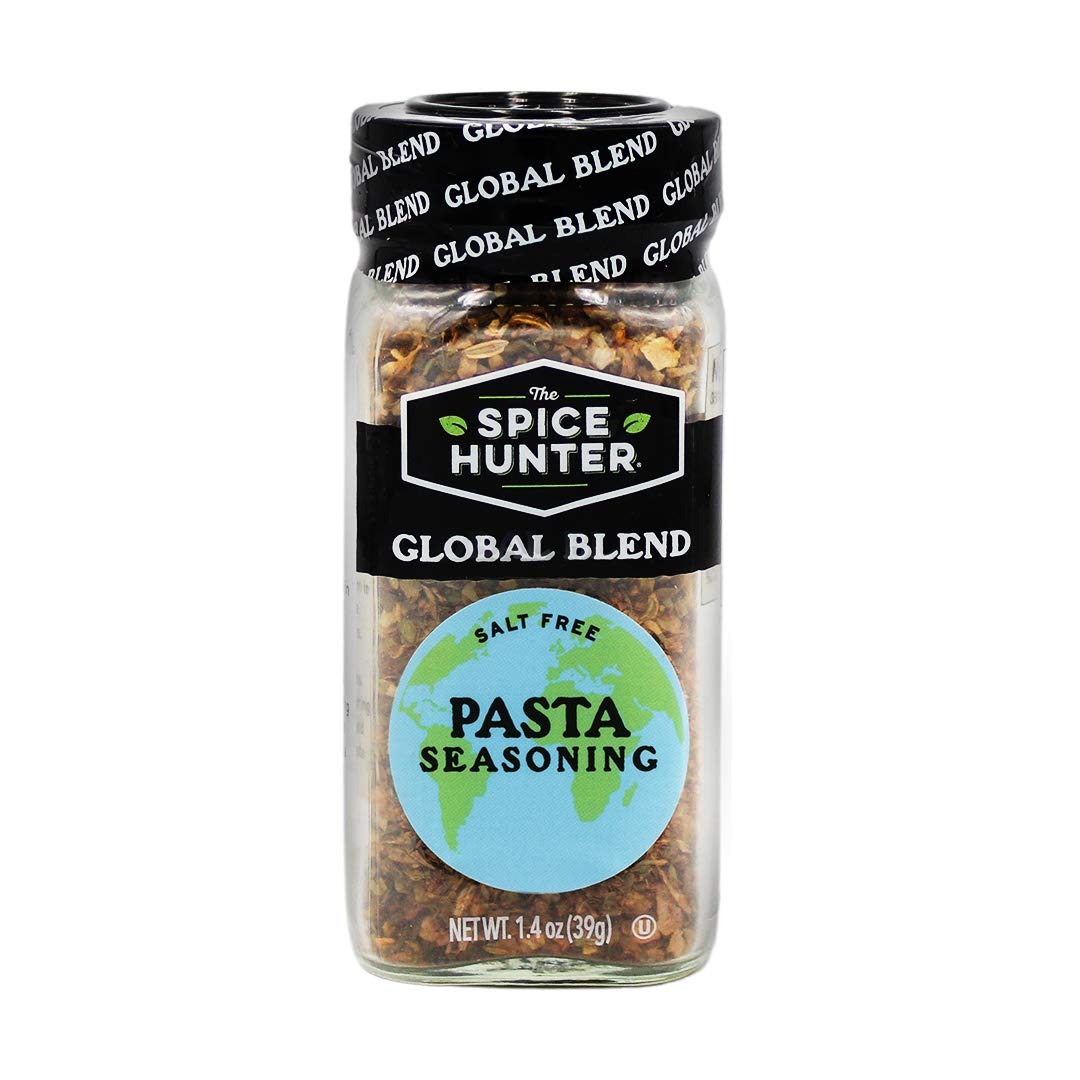
Item Name: The Spice Hunter Pasta Seasoning Blend, Salt Free, 1.4 Ounce Jar (Pack of 48)
Bullet Point 1: Pasta Seasoning Blend | Salt Free | Natural | Kosher Certified
Bullet Point 2: Use in primavera, cream and tomato sauces, pastas, salads, veggies and cheese
Bullet Point 3: Pasta Seasoning, inspired by the aromatic herbs and spices used in Italian cooking, adds flavor, color and depth to dishes
Bullet Point 4: A world of flavor awaits. Let the culinary adventure begin.
Bullet Point 5: Crafted by The Spice Hunter
Value: 67.2
Unit: Ounce

Price: 15